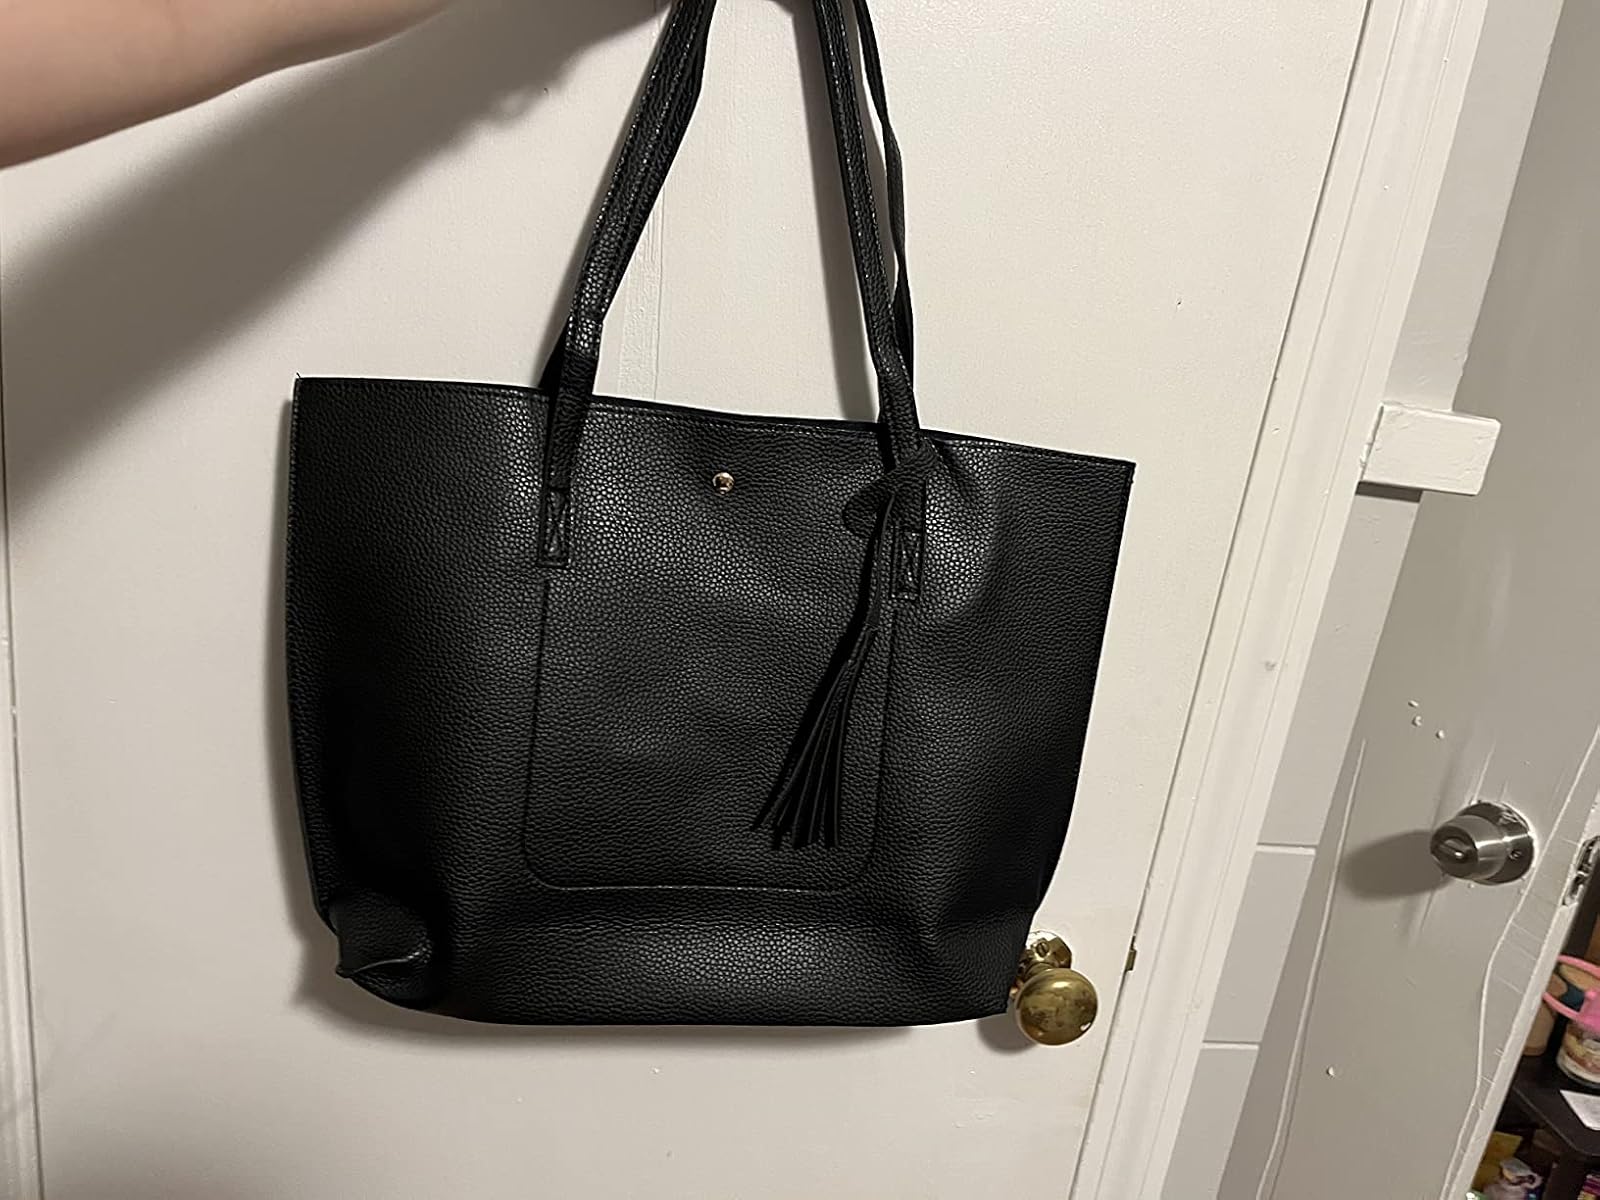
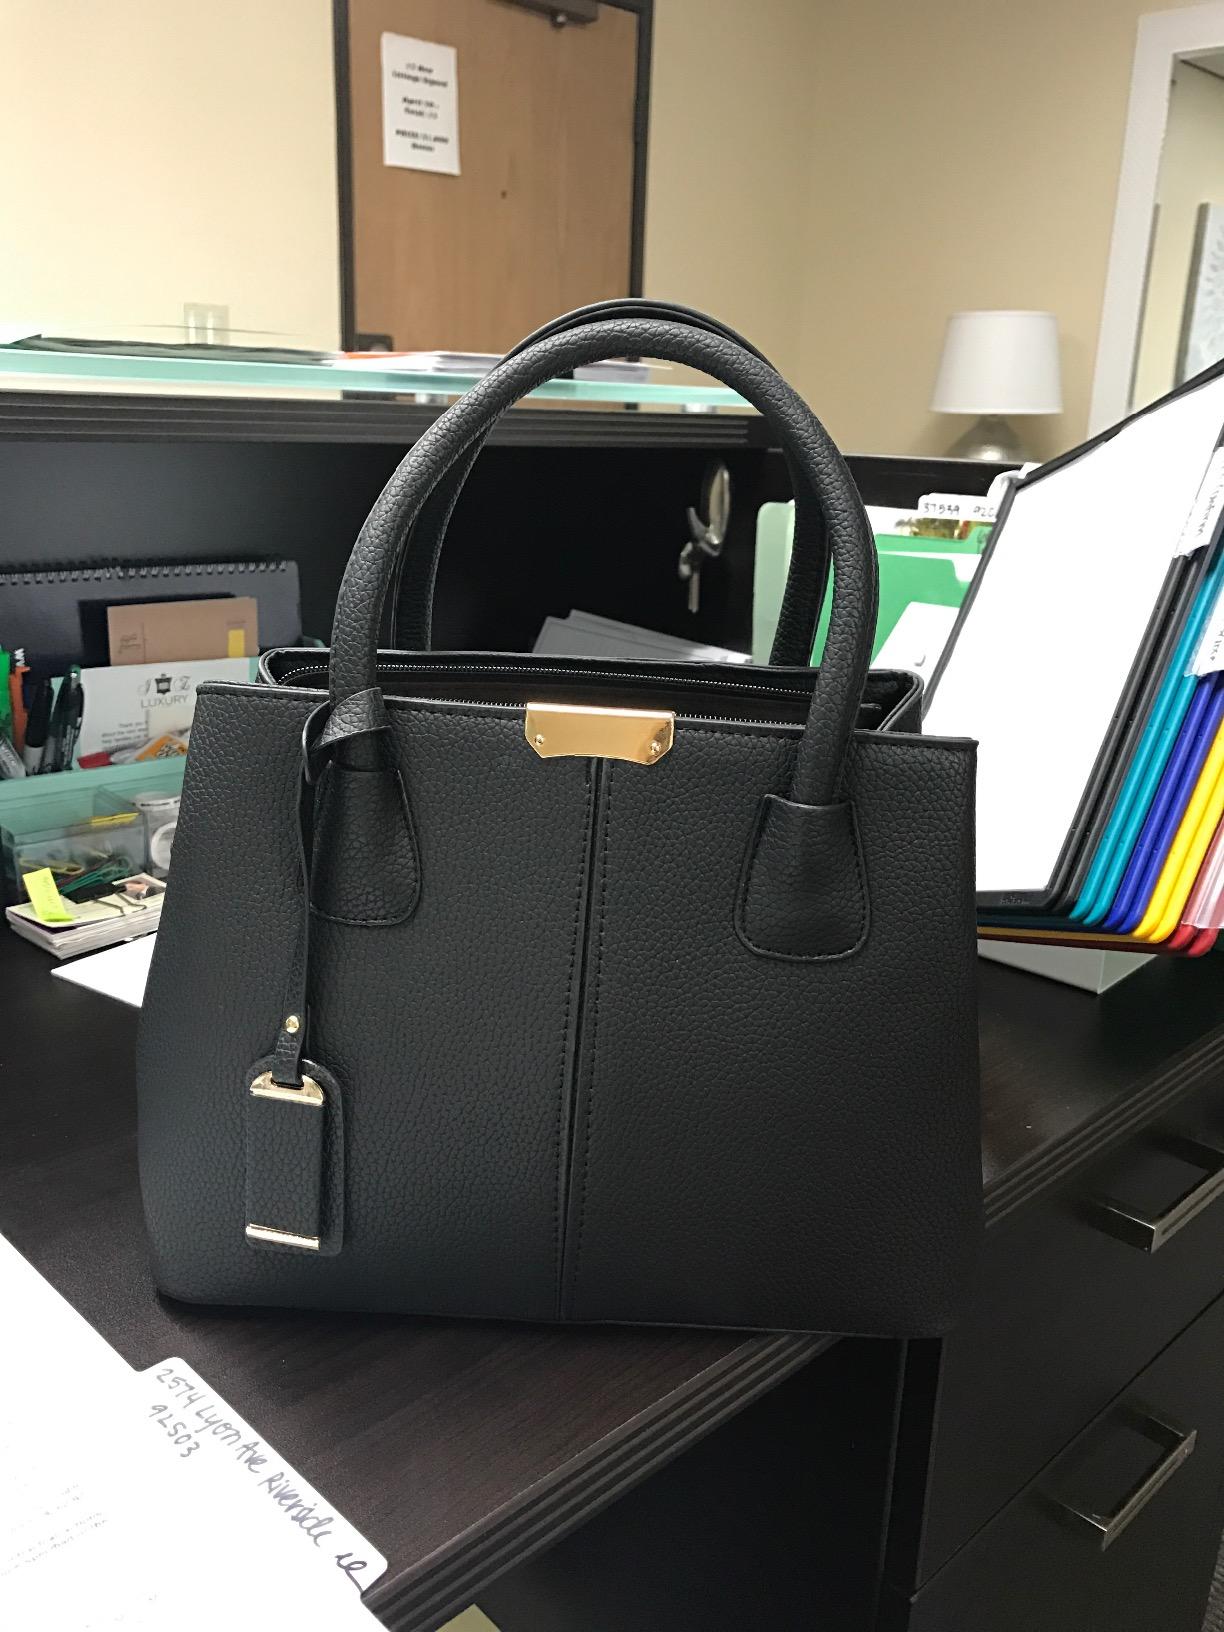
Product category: accessories_handbag
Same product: no